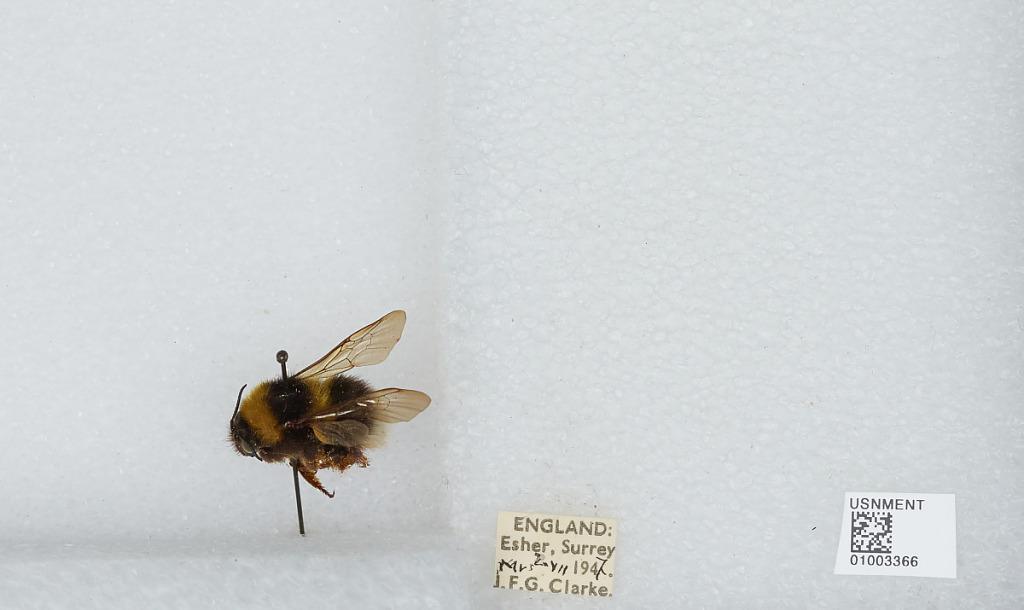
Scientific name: Bombus (Megabombus) hortorum (Linnaeus)
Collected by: J. Clarke
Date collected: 1947-7-2
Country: United Kingdom
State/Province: England
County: Surrey
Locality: Elmbridge; Esher
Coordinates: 51.3692, -0.365